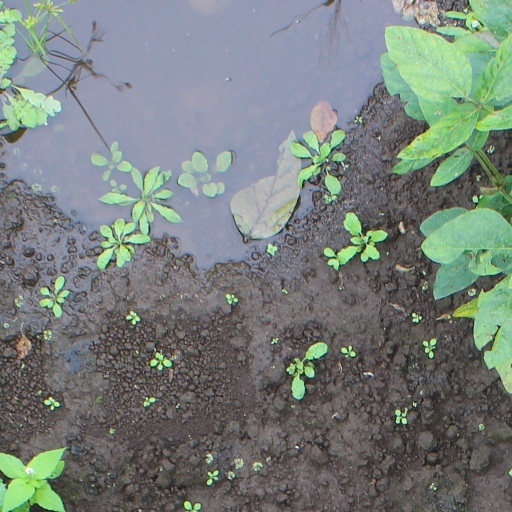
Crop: soybean